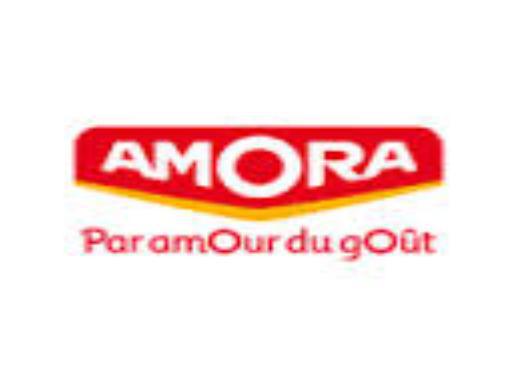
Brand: Amora
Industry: Food